Kireedam (1989 film)

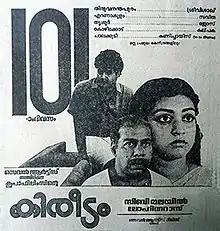
Theatrical poster

Kireedam is a 1989 Indian Malayalam-language action drama film directed by Sibi Malayil and written by A. K. Lohithadas. The film stars Mohanlal, Thilakan, and Parvathy Jayaram, along with Kaviyoor Ponnamma, Mohan Raj, Murali, Sreenath, Kundara Johny, Cochin Haneefa, Jagathy Sreekumar, Philomina, Usha, Jagadish, Maniyanpilla Raju, Mamukkoya, Oduvil Unnikrishnan, and Kanakalatha in supporting roles. The music for the film was composed by Johnson.